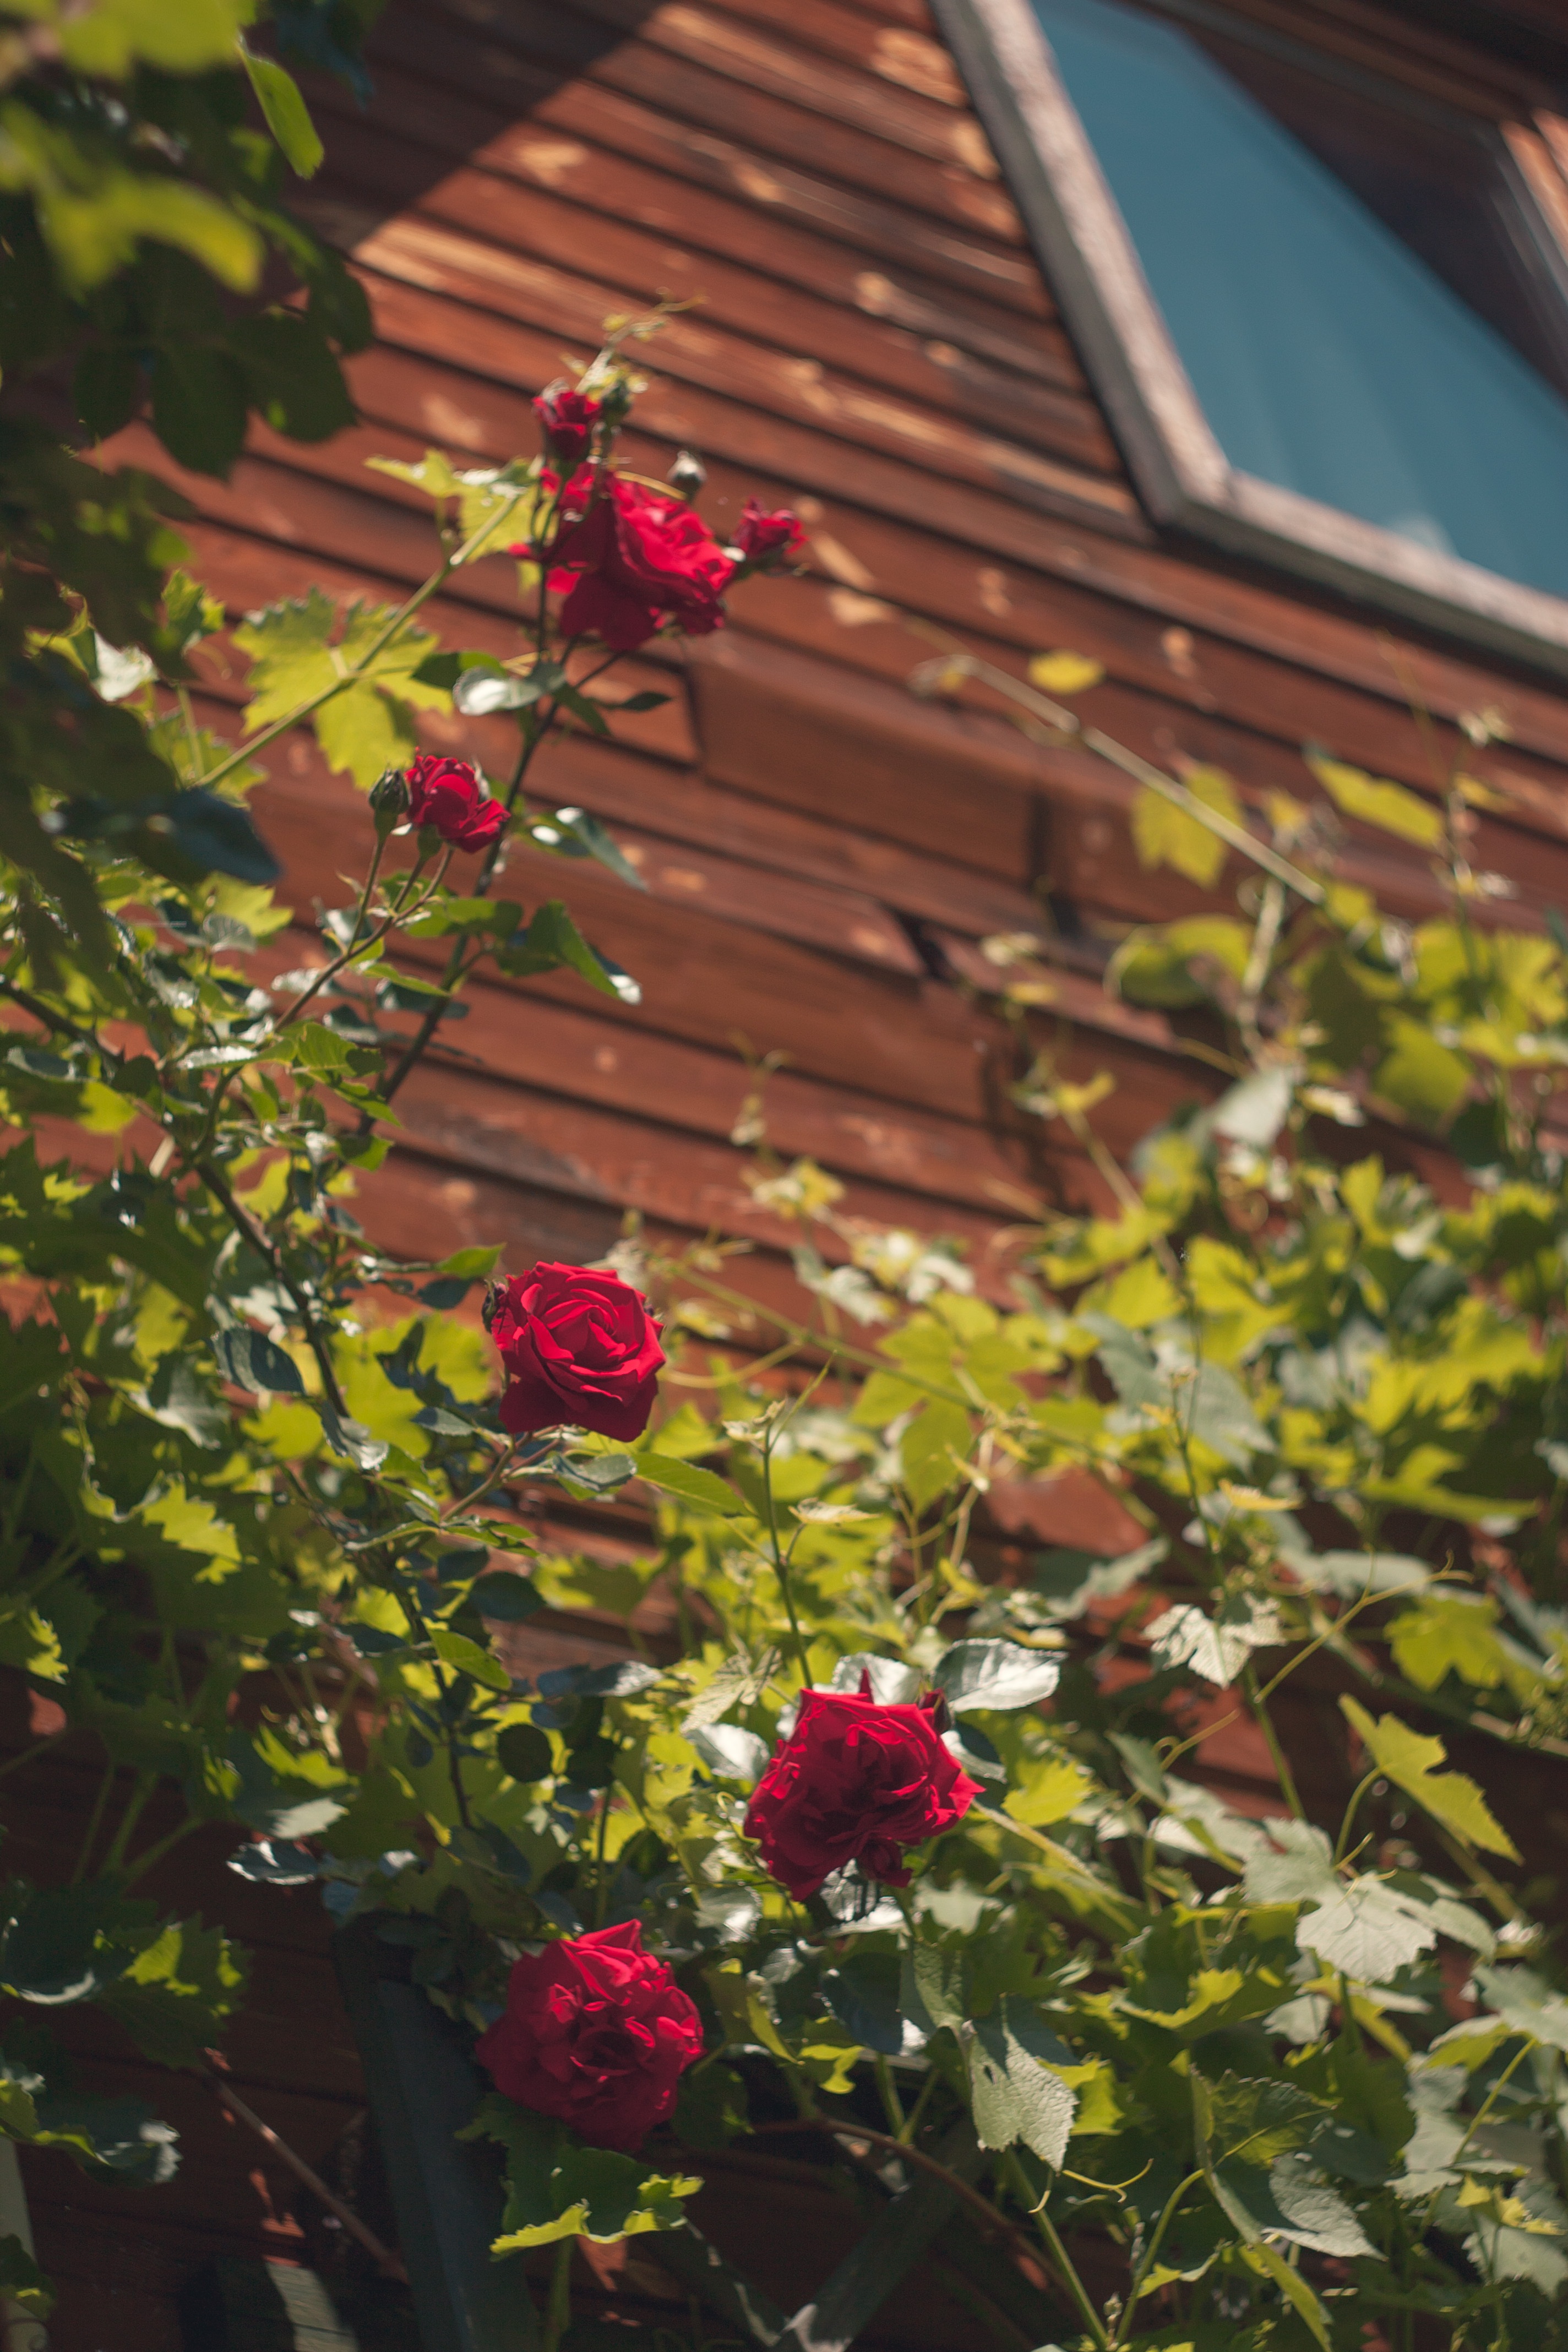
nature, branch, blossom, plant, leaf, flower, petal, summer, village, rose, green, red, cottage, autumn, backyard, botany, garden, flora, plants, flowers, roses, flourishing, floristry, flowering, the plot, red roses, boost, floral design, flower arranging